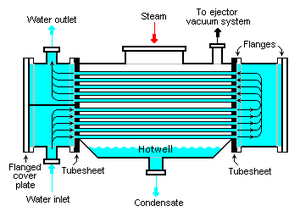
Un condenseur par surface est un terme couramment utilisé pour désigner un échangeur de chaleur coque et tube refroidi à l'eau, installé sur le flux de vapeur d'échappement d'une turbine à vapeur dans des centrales thermiques. Ces condenseurs sont des échangeurs de chaleur qui convertissent la vapeur de son état gazeux à son état liquide à une pression inférieure à la pression atmosphérique. Lorsque l’eau de refroidissement est rare, un condenseur à air est souvent utilisé. Cependant, un condenseur à air est nettement plus coûteux et ne peut atteindre une pression d'échappement de turbine à vapeur aussi basse qu'un condenseur à surface refroidi à l'eau.